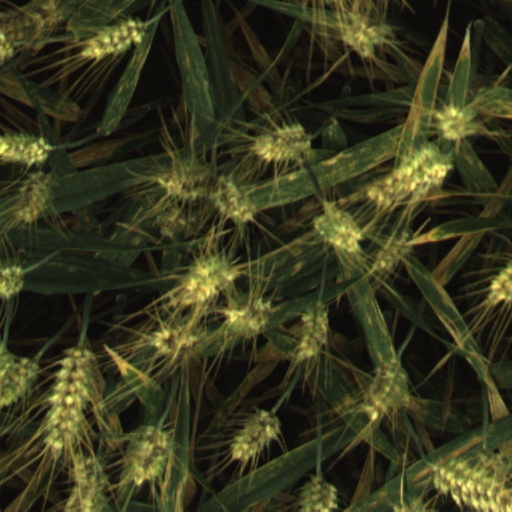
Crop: wheat